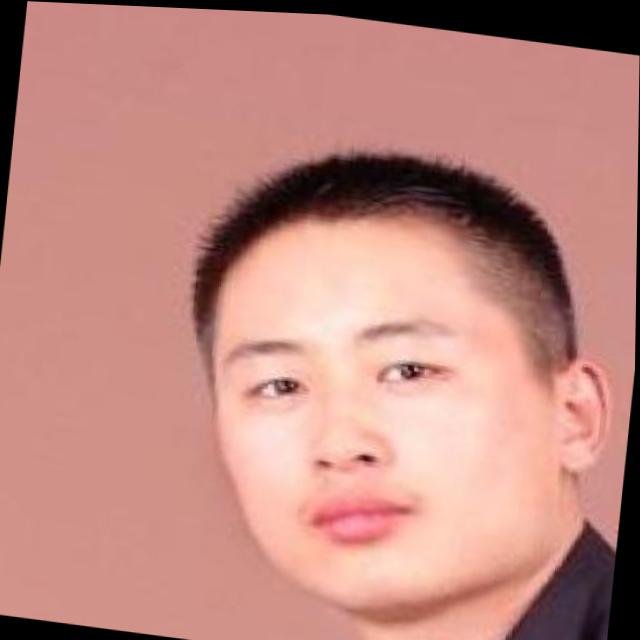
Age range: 21-44